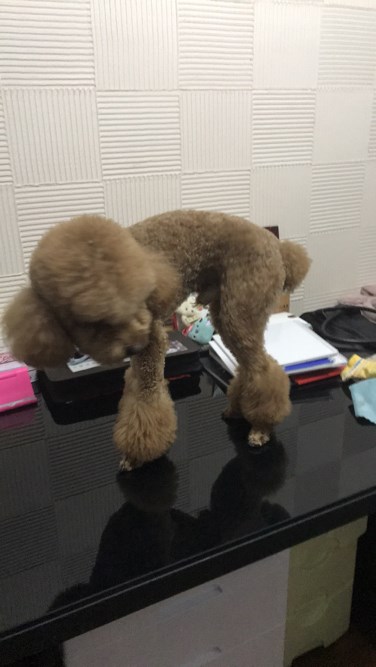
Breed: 7449-n000128-teddy